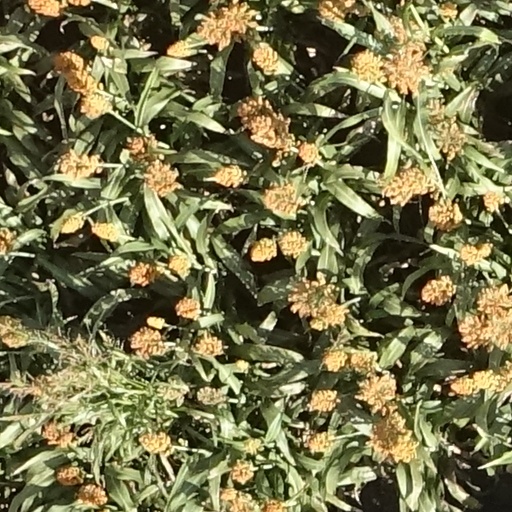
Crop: sorghum